Weingut I

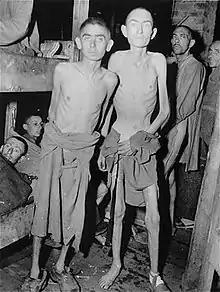
Survivors of the Mühldorf concentration camp upon liberation by the US army in 1945

A huge workforce was necessary for the construction project. P & Z used a total of 200 of its own workers, about 800 to 1000 workers from their affiliated Soviet companies, and 200 to 300 Italian workers. This group of about 1,500 was vastly inadequate if the project was to be completed on schedule. Therefore, it was decided that forced labor would be employed, as was common under the Nazis for projects of this magnitude. A large portion of the forced workers were prisoners of the Mühldorf concentration camp. Further labor camps were built by the OT to house them in the Mühldorfer Hart, Ampfing, Mettenheim and Ecksberg.